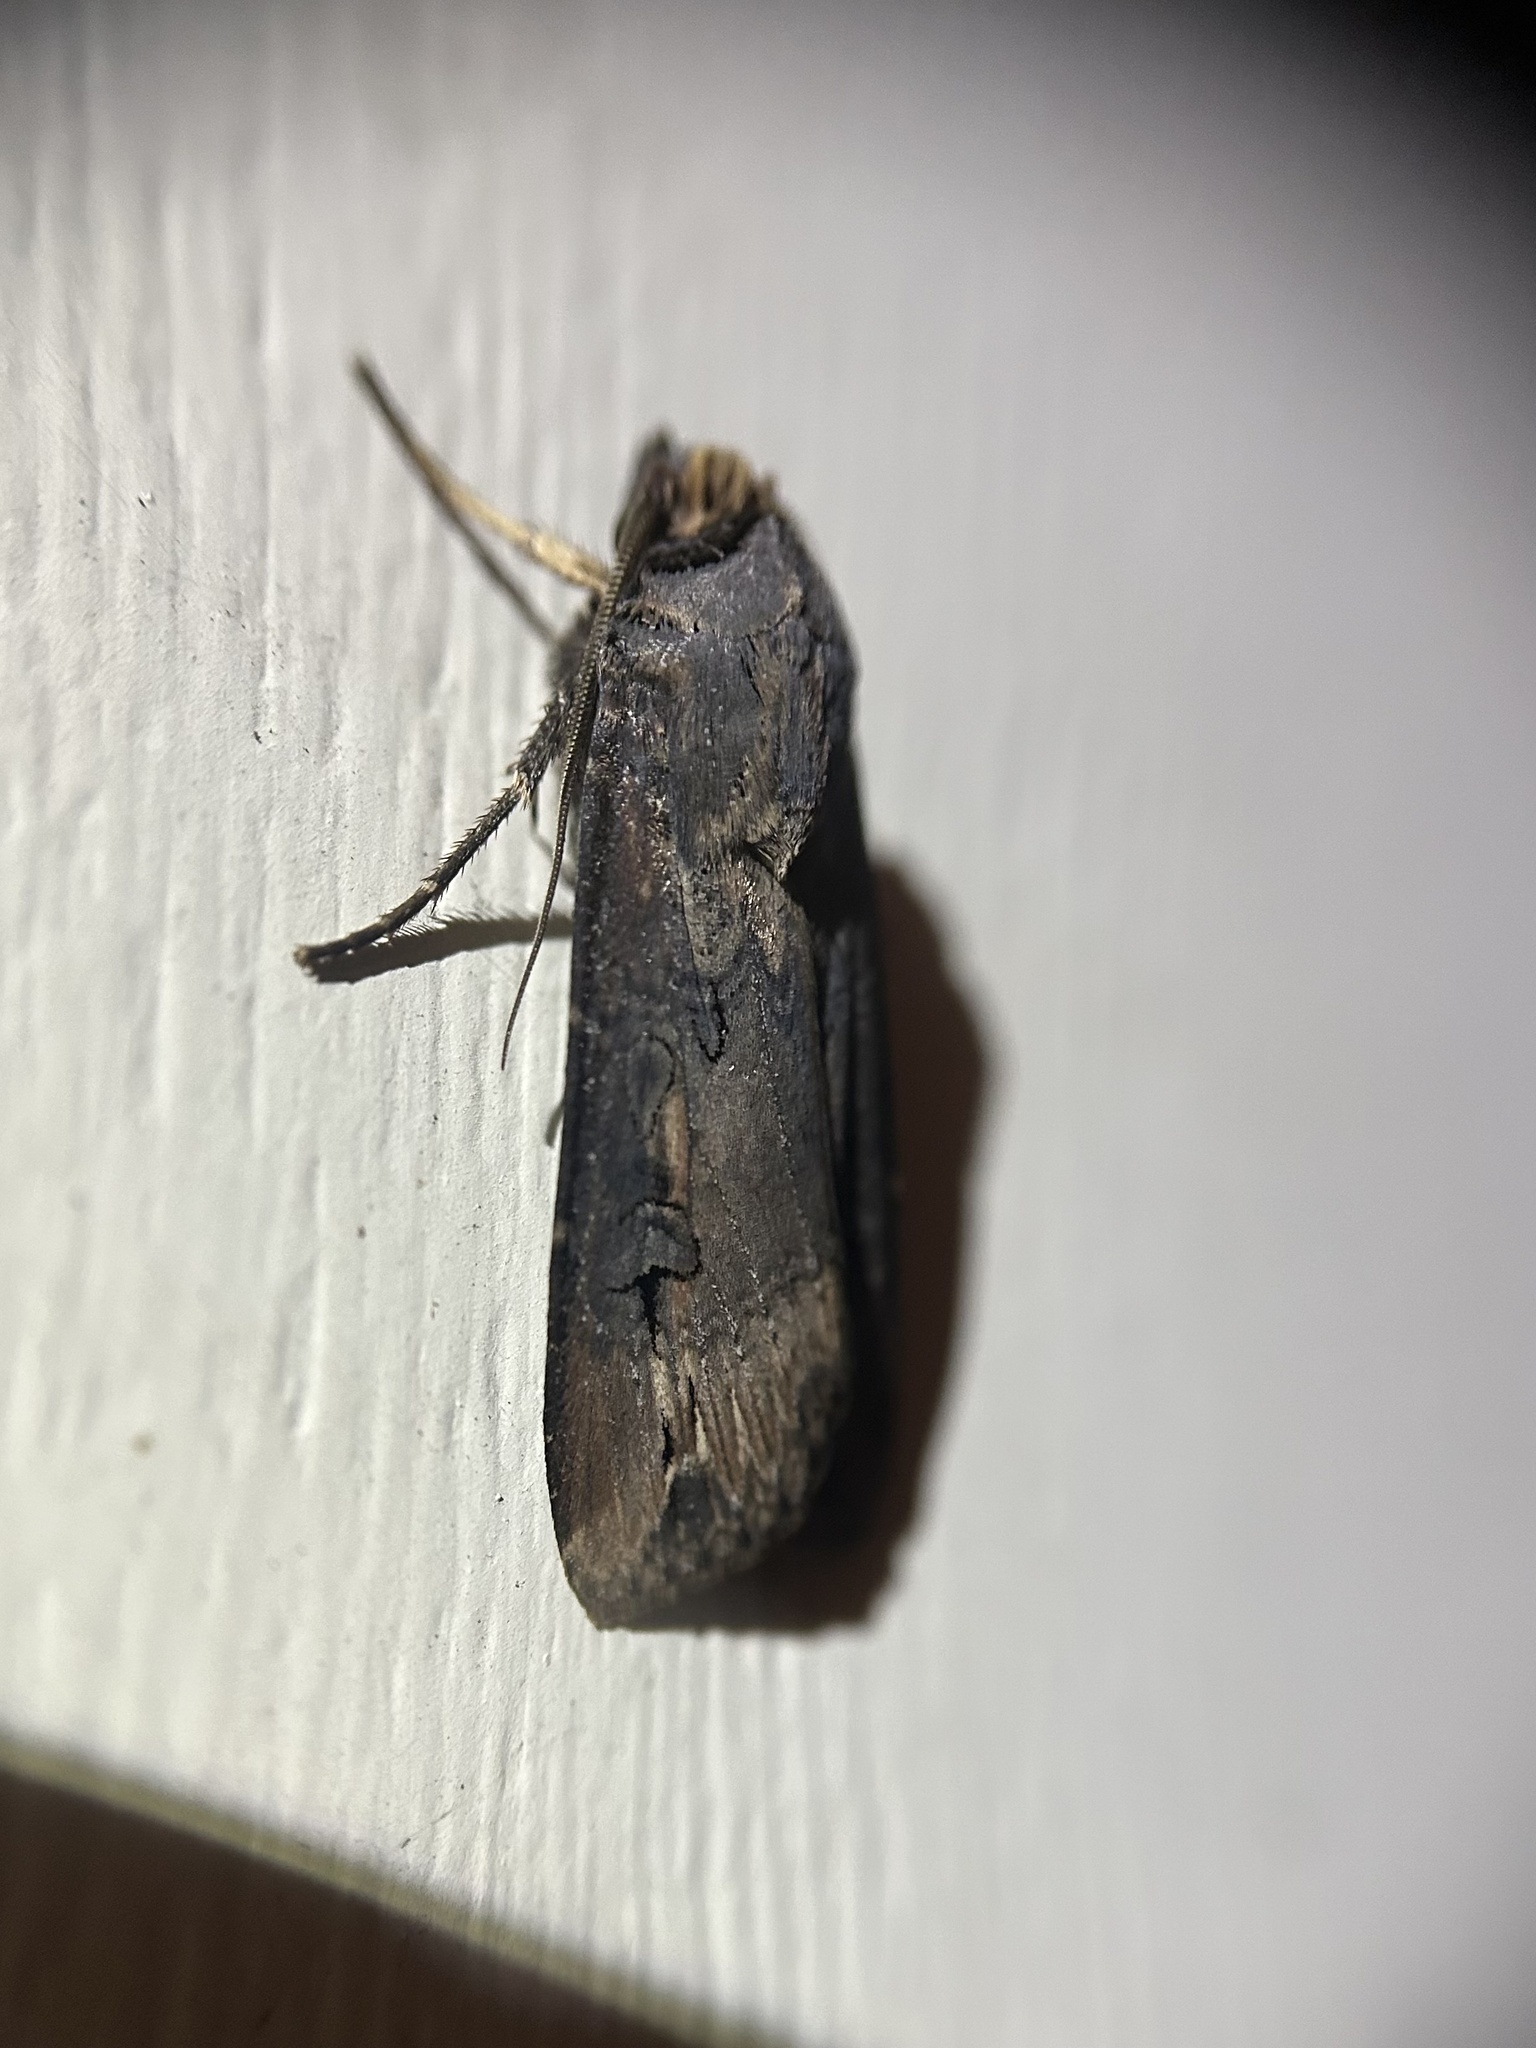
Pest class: cutworms